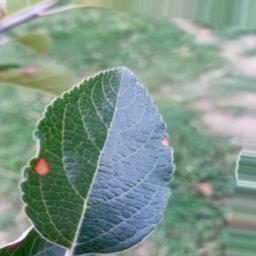
Label: Alternaria